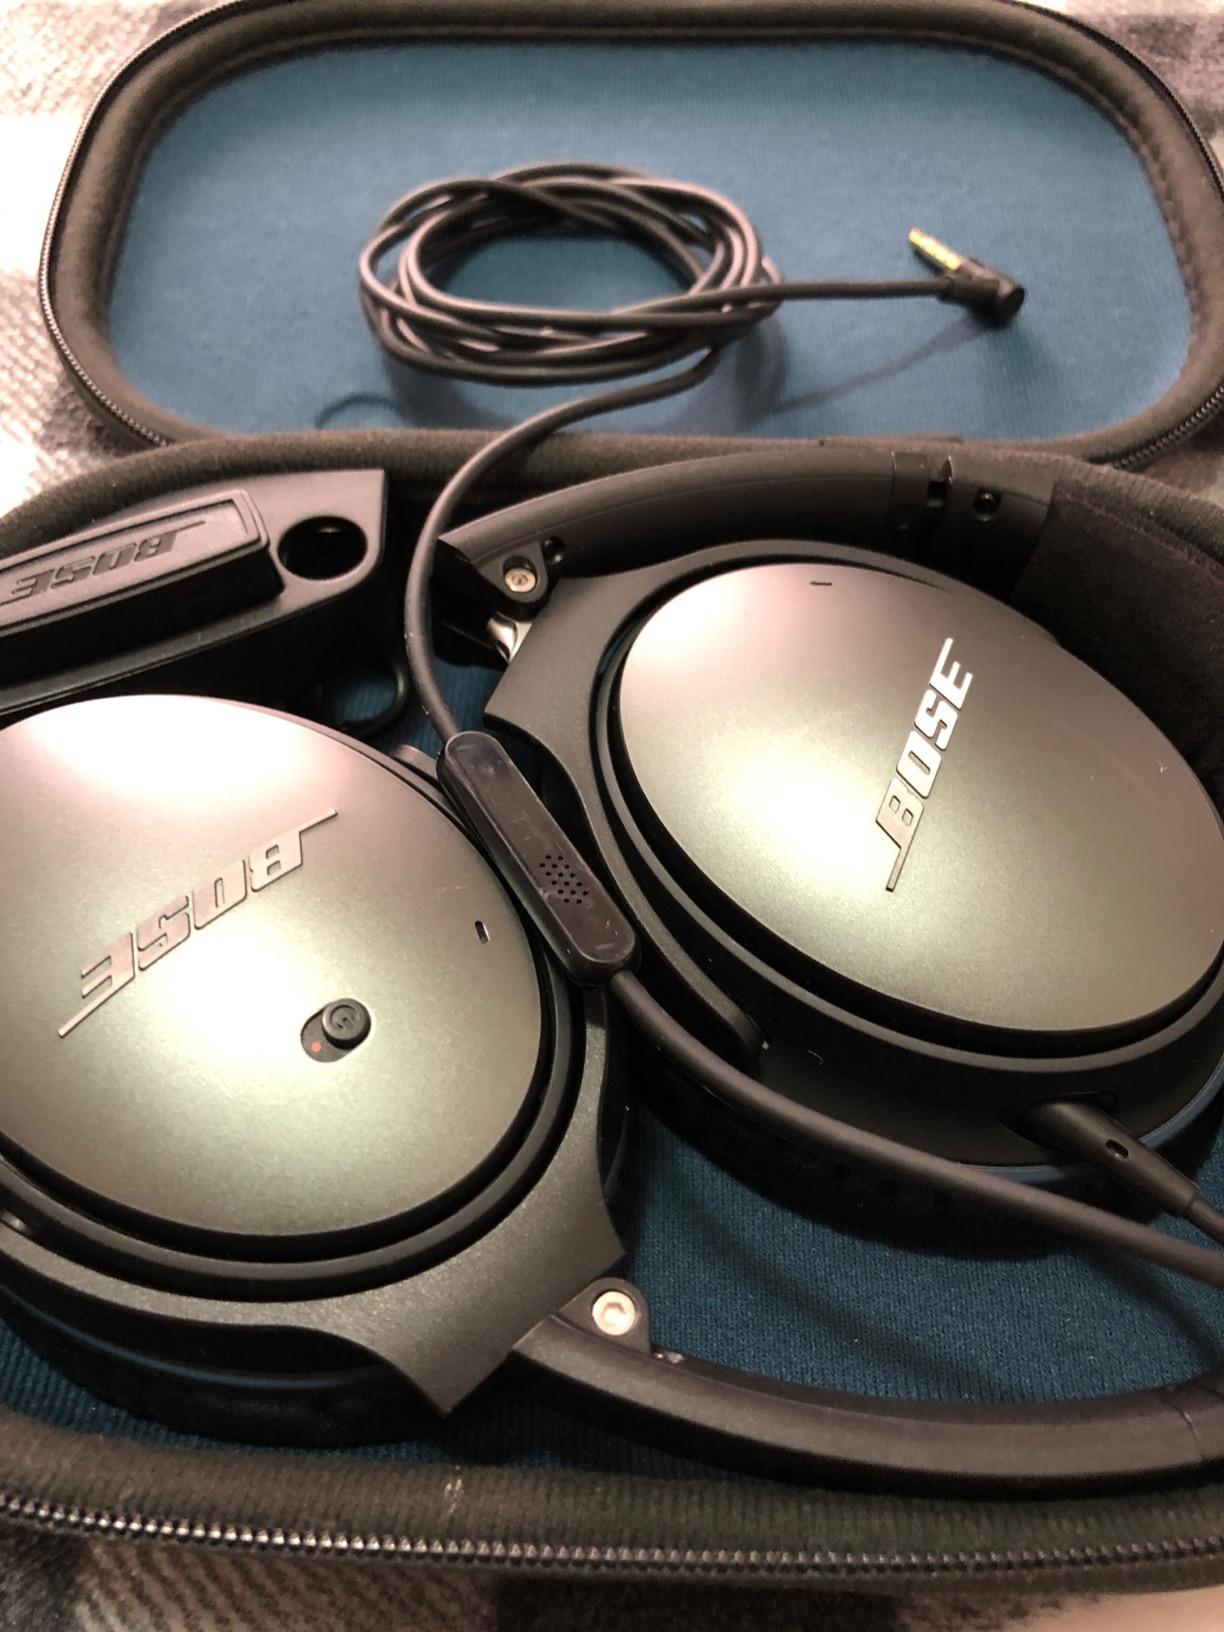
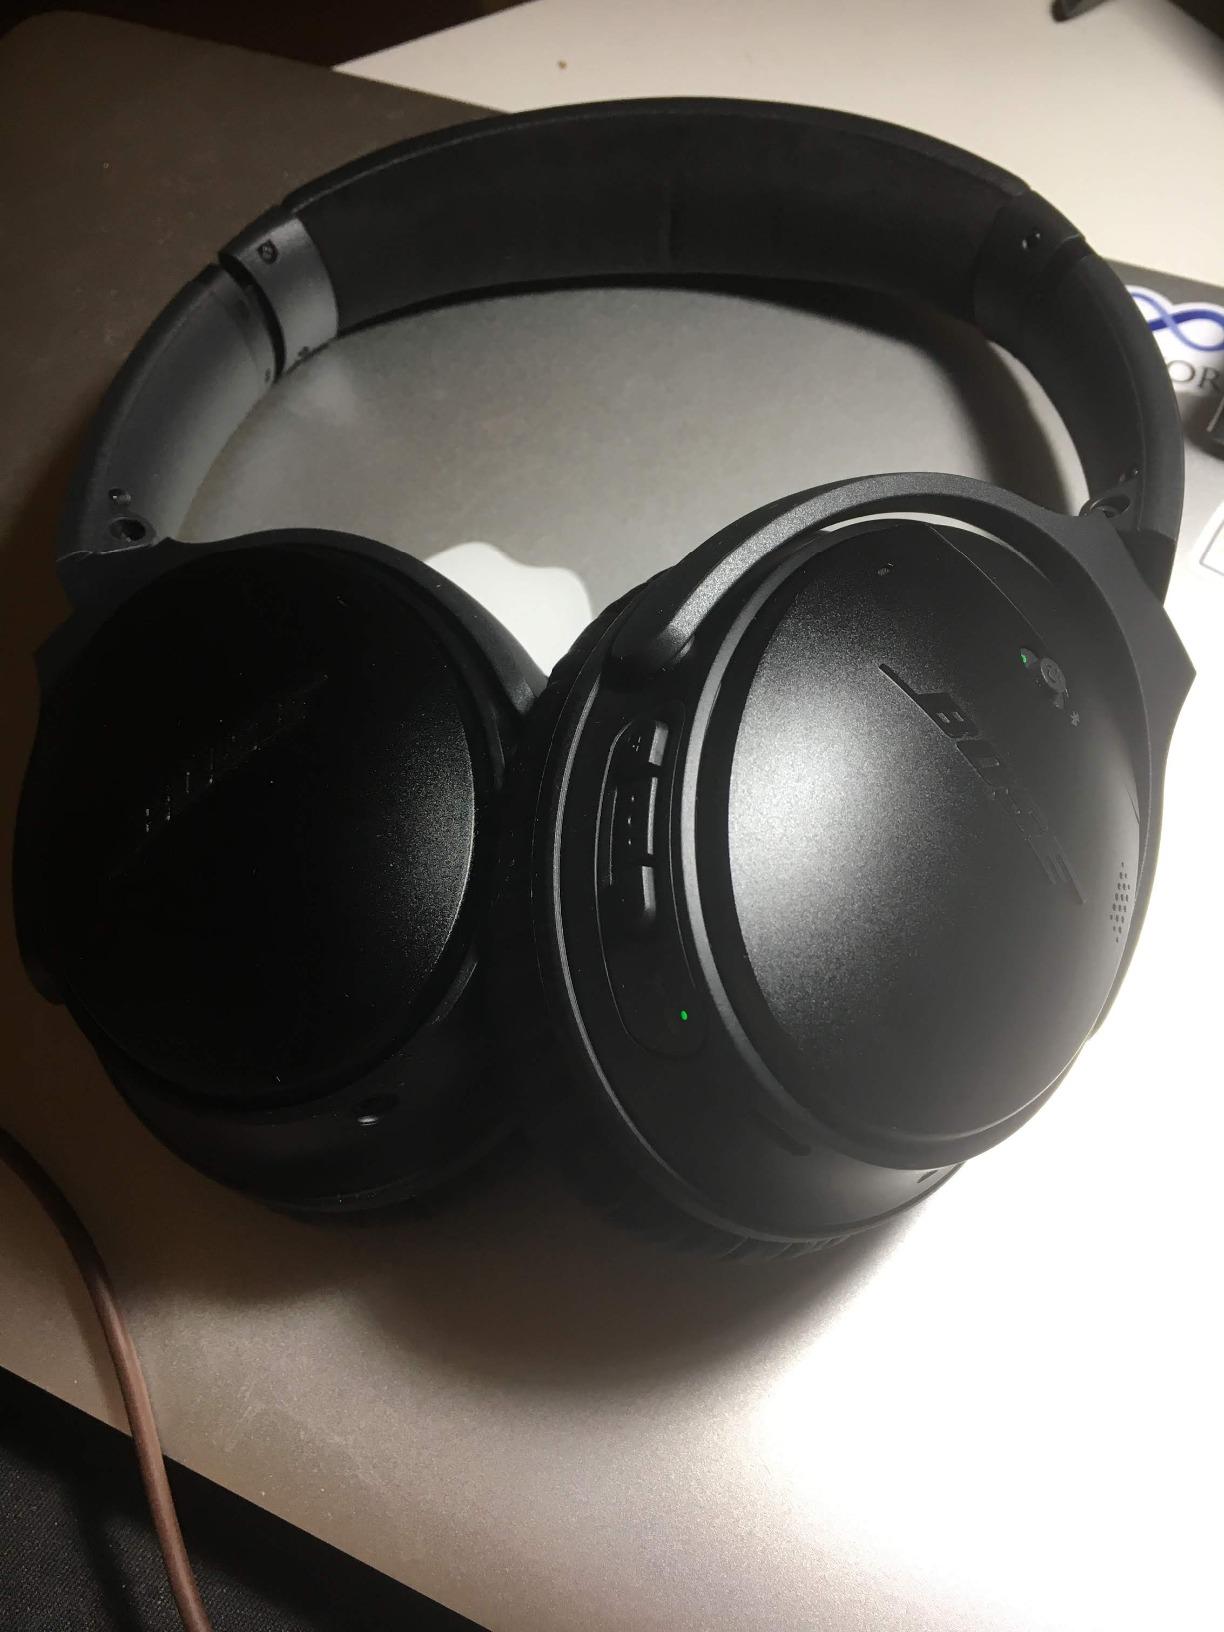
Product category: headphones
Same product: no